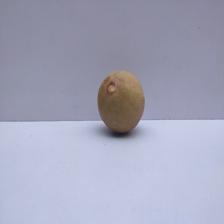
Size: Medium